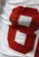
Number: 8